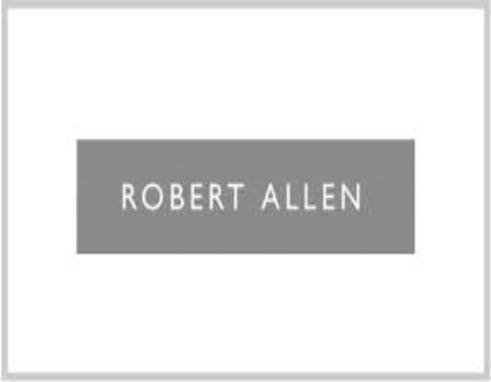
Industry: Clothes